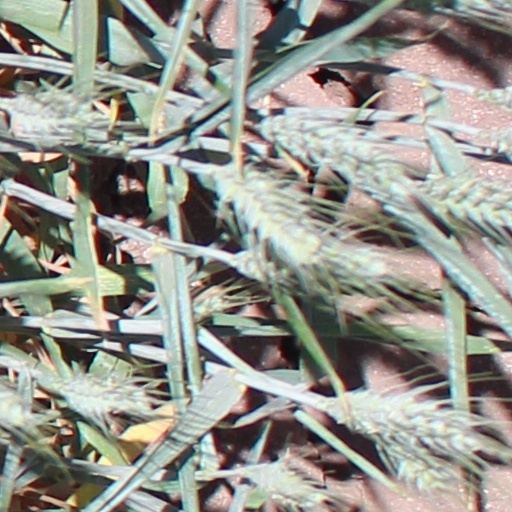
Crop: wheat